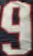
Number: 9